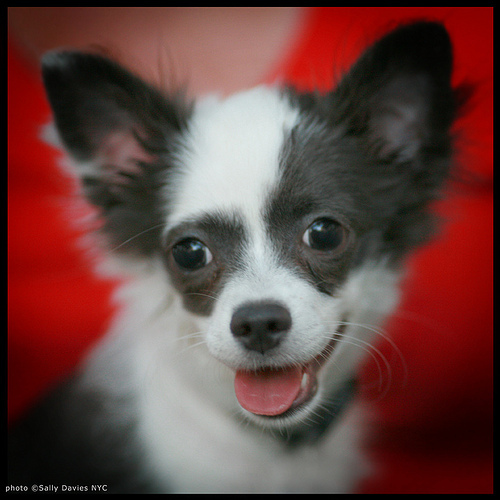
Animal: dog
Breed: chihuahua